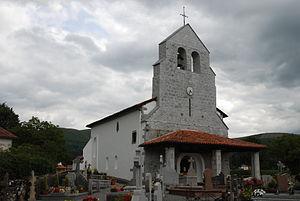
L'église de l'Assomption d'Ainhice-Mongelos
Ainhice-Mongelos est une commune française, située dans le département des Pyrénées-Atlantiques en région Nouvelle-Aquitaine.
Bages
Ainhice est une ancienne commune française du département des Pyrénées-Atlantiques. Le 16 août 1841, la commune fusionne avec Mongelos pour former la nouvelle commune d'Ainhice-Mongelos.